Bushy Park

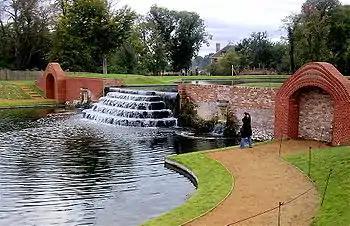
Upper Lodge Water Gardens

The park has long been popular with locals, but also attracts visitors from further afield. From the mid-19th century until World War II, Londoners came here to celebrate Chestnut Sunday and to see the abundant blossoming of the trees along Chestnut Avenue. The customs were discovered and resurrected in 1993 by Colin and Mu Pain.